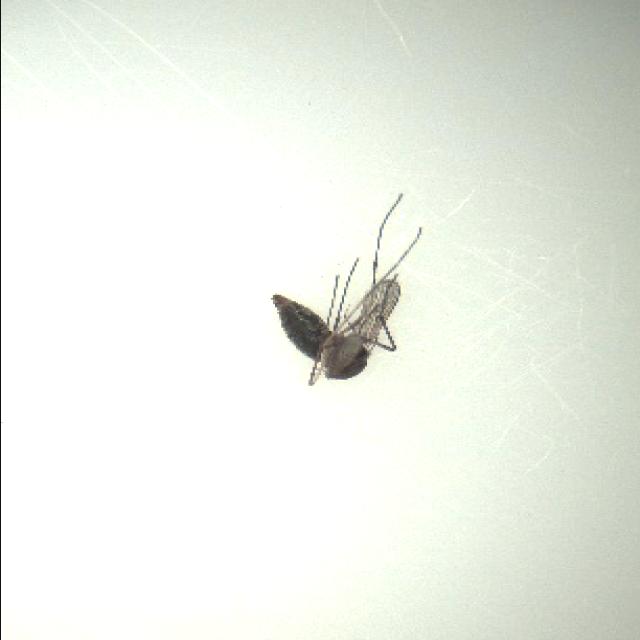
Species: culex_tritaeniorhynchus